Pic de Montcalm

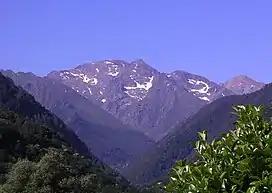
Pic de Montcalm seen from the Vicdessos valley

Located in the Ariège south of Auzat in the Vicdessos, it lies slightly north of the Franco-Spanish borderline crest.